2017 Bass Pro Shops NRA Night Race

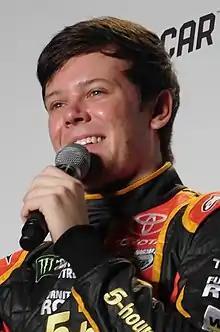
Erik Jones scored the pole position.

Erik Jones scored the pole for the race with a time of 14.981 and a speed of .